Belgian Chamber of Translators and Interpreters

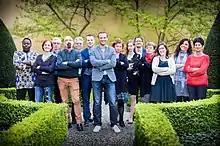
CBTI Board of Directors 2017

The Chamber has two bodies for resolving disputes: an "arbitration committee" and a "disciplinary board".